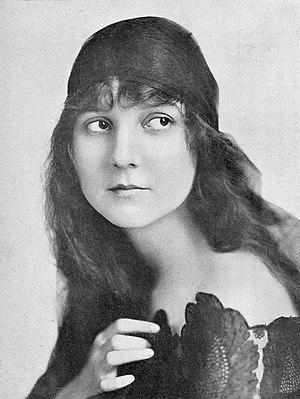
Ann Little est une actrice américaine, née le 7 février 1891 à Mount Shasta et décédée le 21 mai 1984 à Los Angeles. Elle est parfois créditée Anna Little.